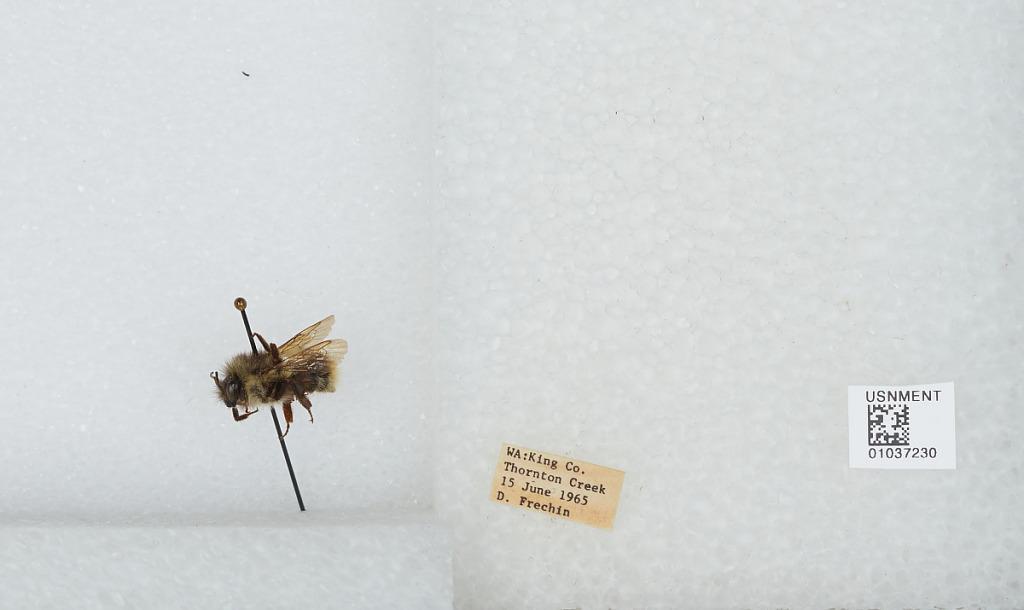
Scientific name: Bombus (Pyrobombus) mixtus Cresson
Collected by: D. Frechin
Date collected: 1965-6-15
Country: United States
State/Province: Washington
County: King
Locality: Thornton Creek
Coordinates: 47.7031, -122.309